Mine plow

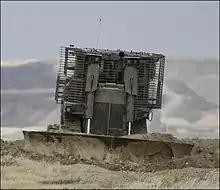
IDF Caterpillar D9 armored bulldozer clearing mines in the Jordan Valley.

Towards the end of the First World War, the French mounted a plow on their Renault FT tank.